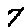
Label: 7